Aristocracy of Norway

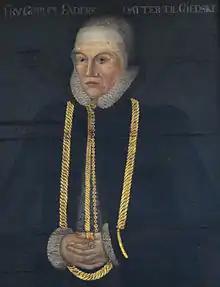
Gørvel Fadersdotter of Giske.

There are a few examples of medieval noblewomen who acted with considerable de facto independence. Prominent are Lady Ingegjerd Ottesdotter Rømer of Austrått and Lady Gørvel Fadersdotter (Sparre) of Giske. It is, however, important to know that they acted as so-called 'pseudo men', i.e. in the formal role of a man (usually their deceased husbands, fathers or brothers). Legally, there was no such thing as formal female roles.